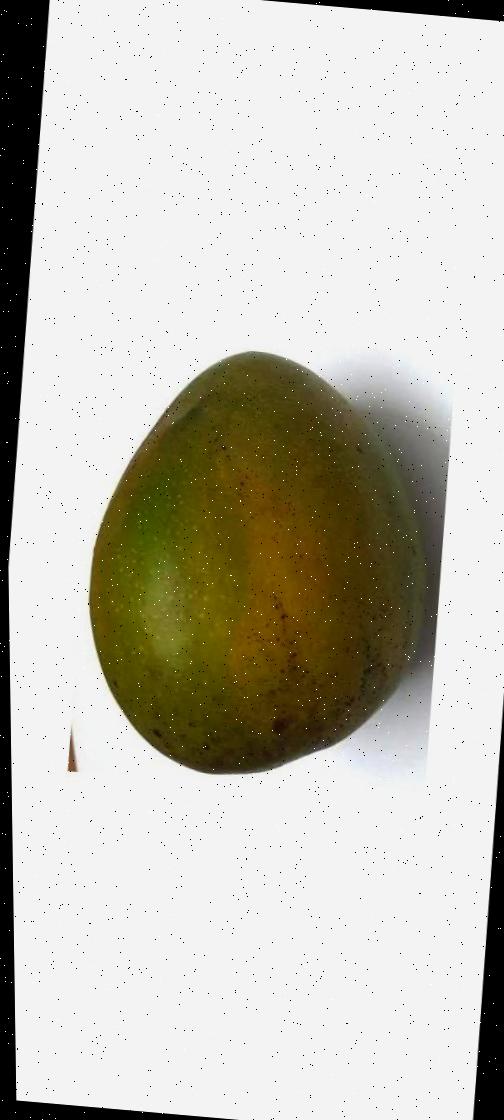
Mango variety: Bari-4